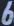
Number: 6